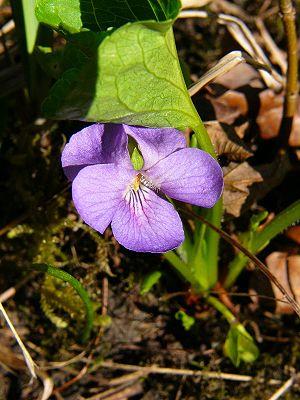
La Violette admirable ou Violette étonnante est une plante herbacée vivace de la famille des Violacées.